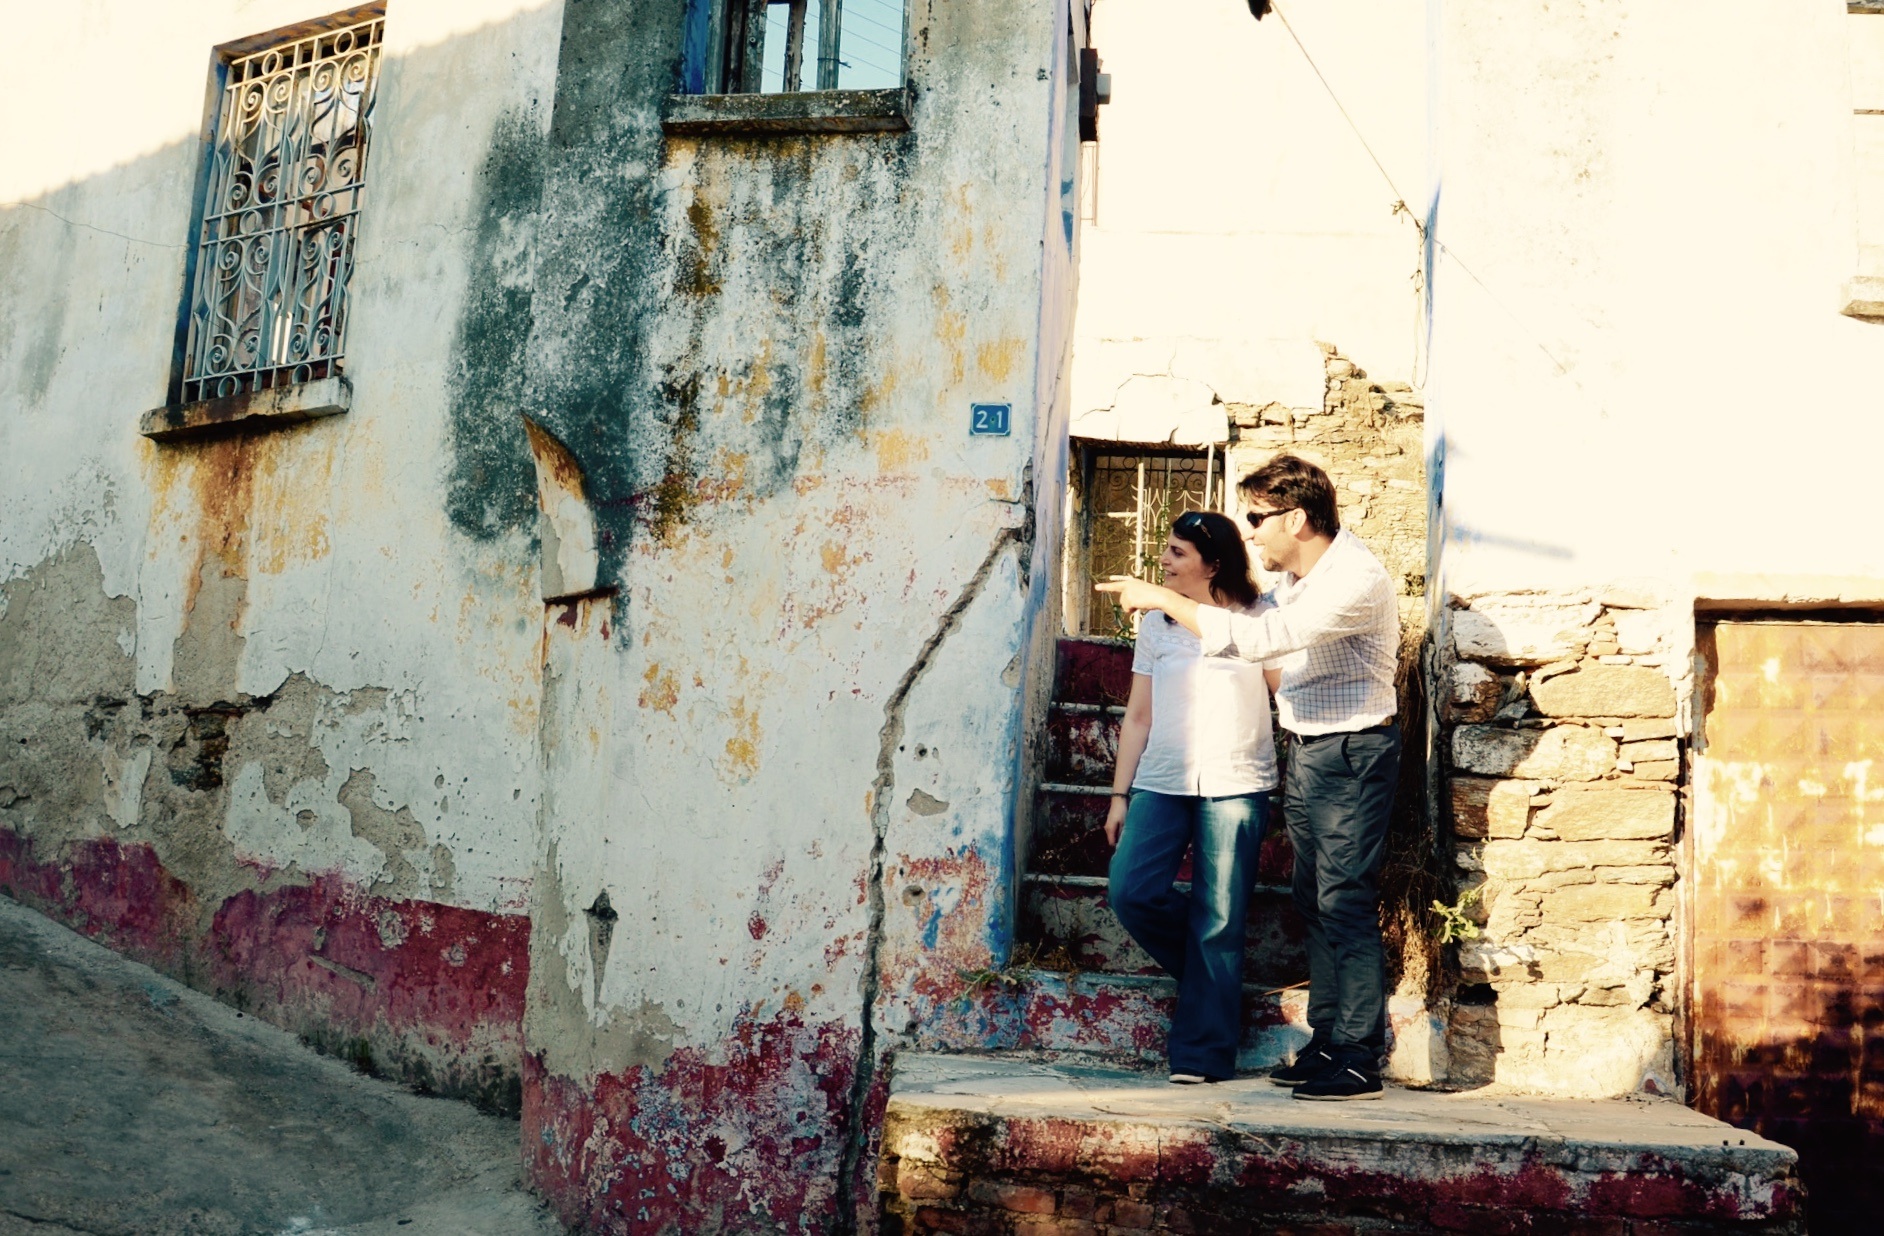
road, street, alley, wall, color, graffiti, street art, art, infrastructure, urban area